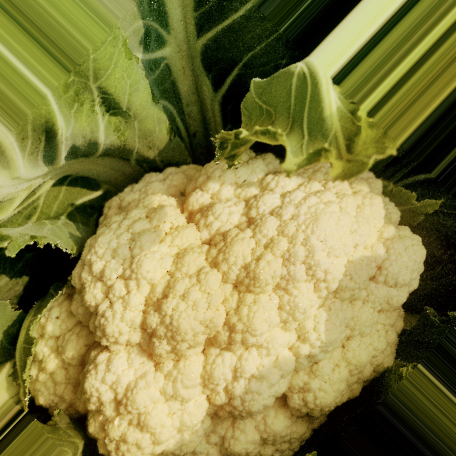
Label: Disease Free